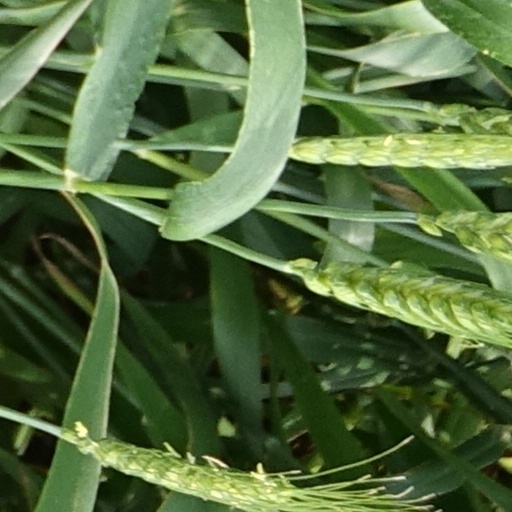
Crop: wheat